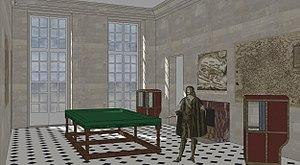
Essai de restitution de l'antichambre de l'appartement d'Abel Servien à Meudon, voisin du Grand Vestibule. Mobilier suivant l'inventaire de 1659.
Le château de Meudon, dit château royal de Meudon, palais impérial de Meudon ou Domaine national de Meudon, est un château français situé à Meudon, dans le département des Hauts-de-Seine. Il est notamment la résidence de la duchesse d'Étampes, du cardinal de Lorraine, d'Abel Servien, de Louvois ainsi que de Monseigneur, dit le Grand Dauphin, qui lui adjoint en annexe le château de Chaville. Incendié en 1795 et en 1871, le Château-Neuf, dont la démolition est un temps envisagée, est conservé pour sa majeure partie. Il est transformé à partir de 1878 en observatoire servant de réceptacle à une lunette astronomique, avant d'être rattaché à l'Observatoire de Paris en 1927.